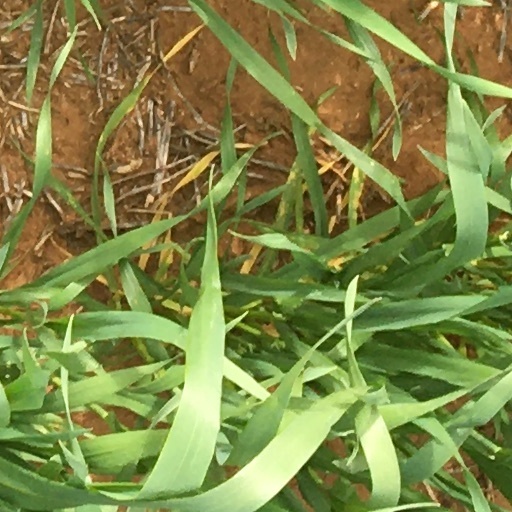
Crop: wheat